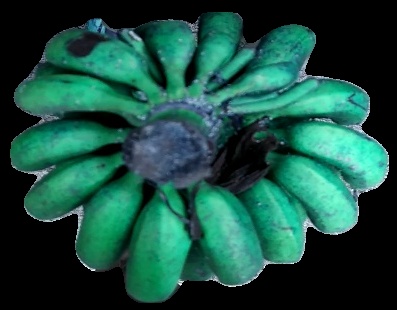
Variety: rasbale
Grade: grade3